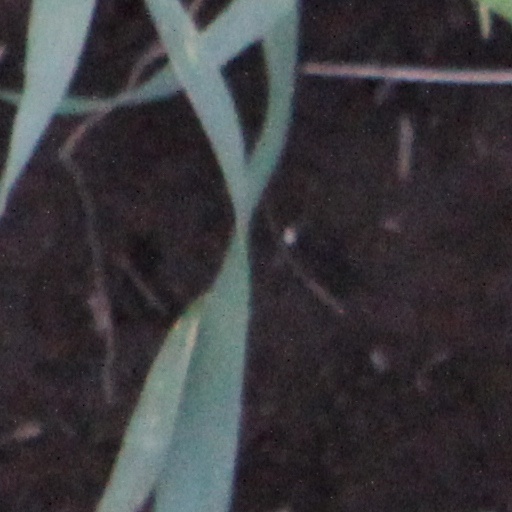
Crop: wheat